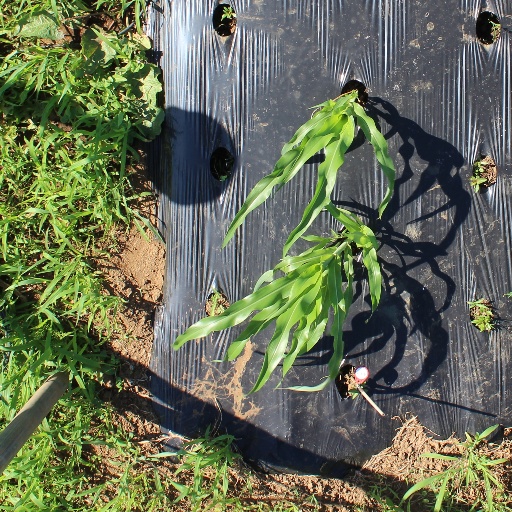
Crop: sorghum